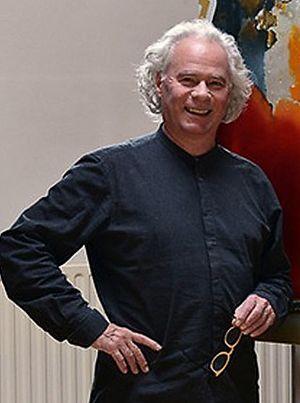
Tjalf Sparnaay, né en 1954 à Haarlem, est un peintre néerlandais spécialiste de l'hyperréalisme.